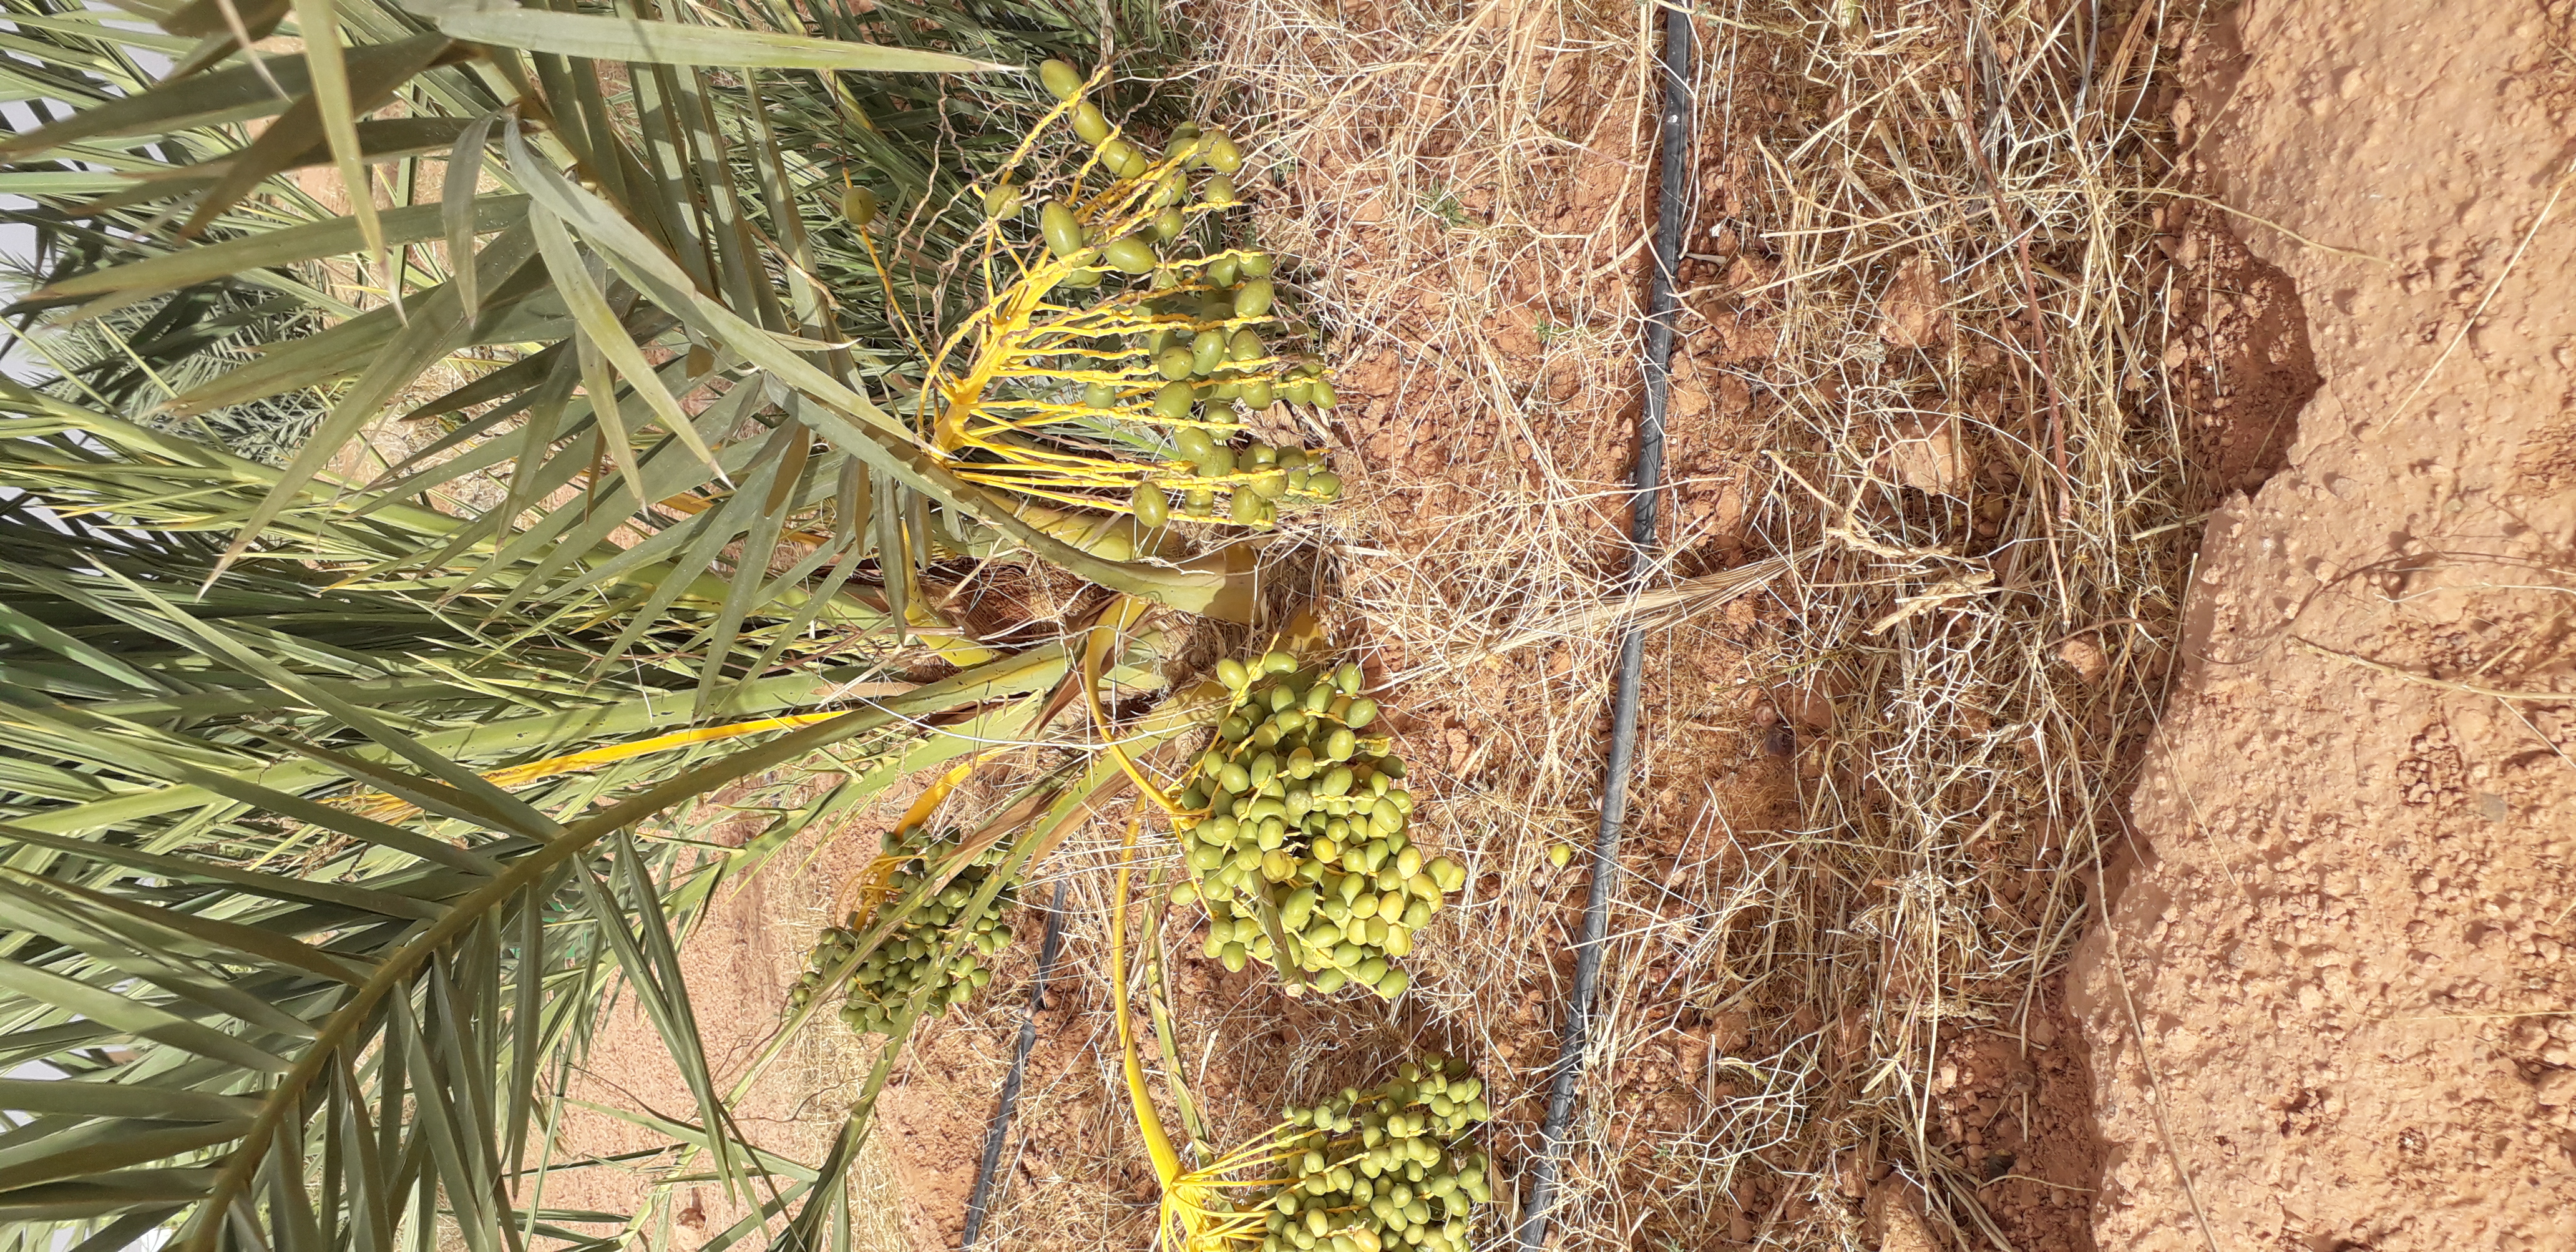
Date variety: kholt